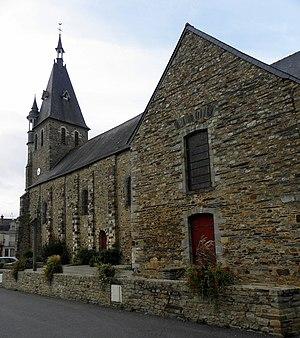
Église Saint-Pierre et Saint-Paul du Grand-Fougeray (35). Flanc sud.